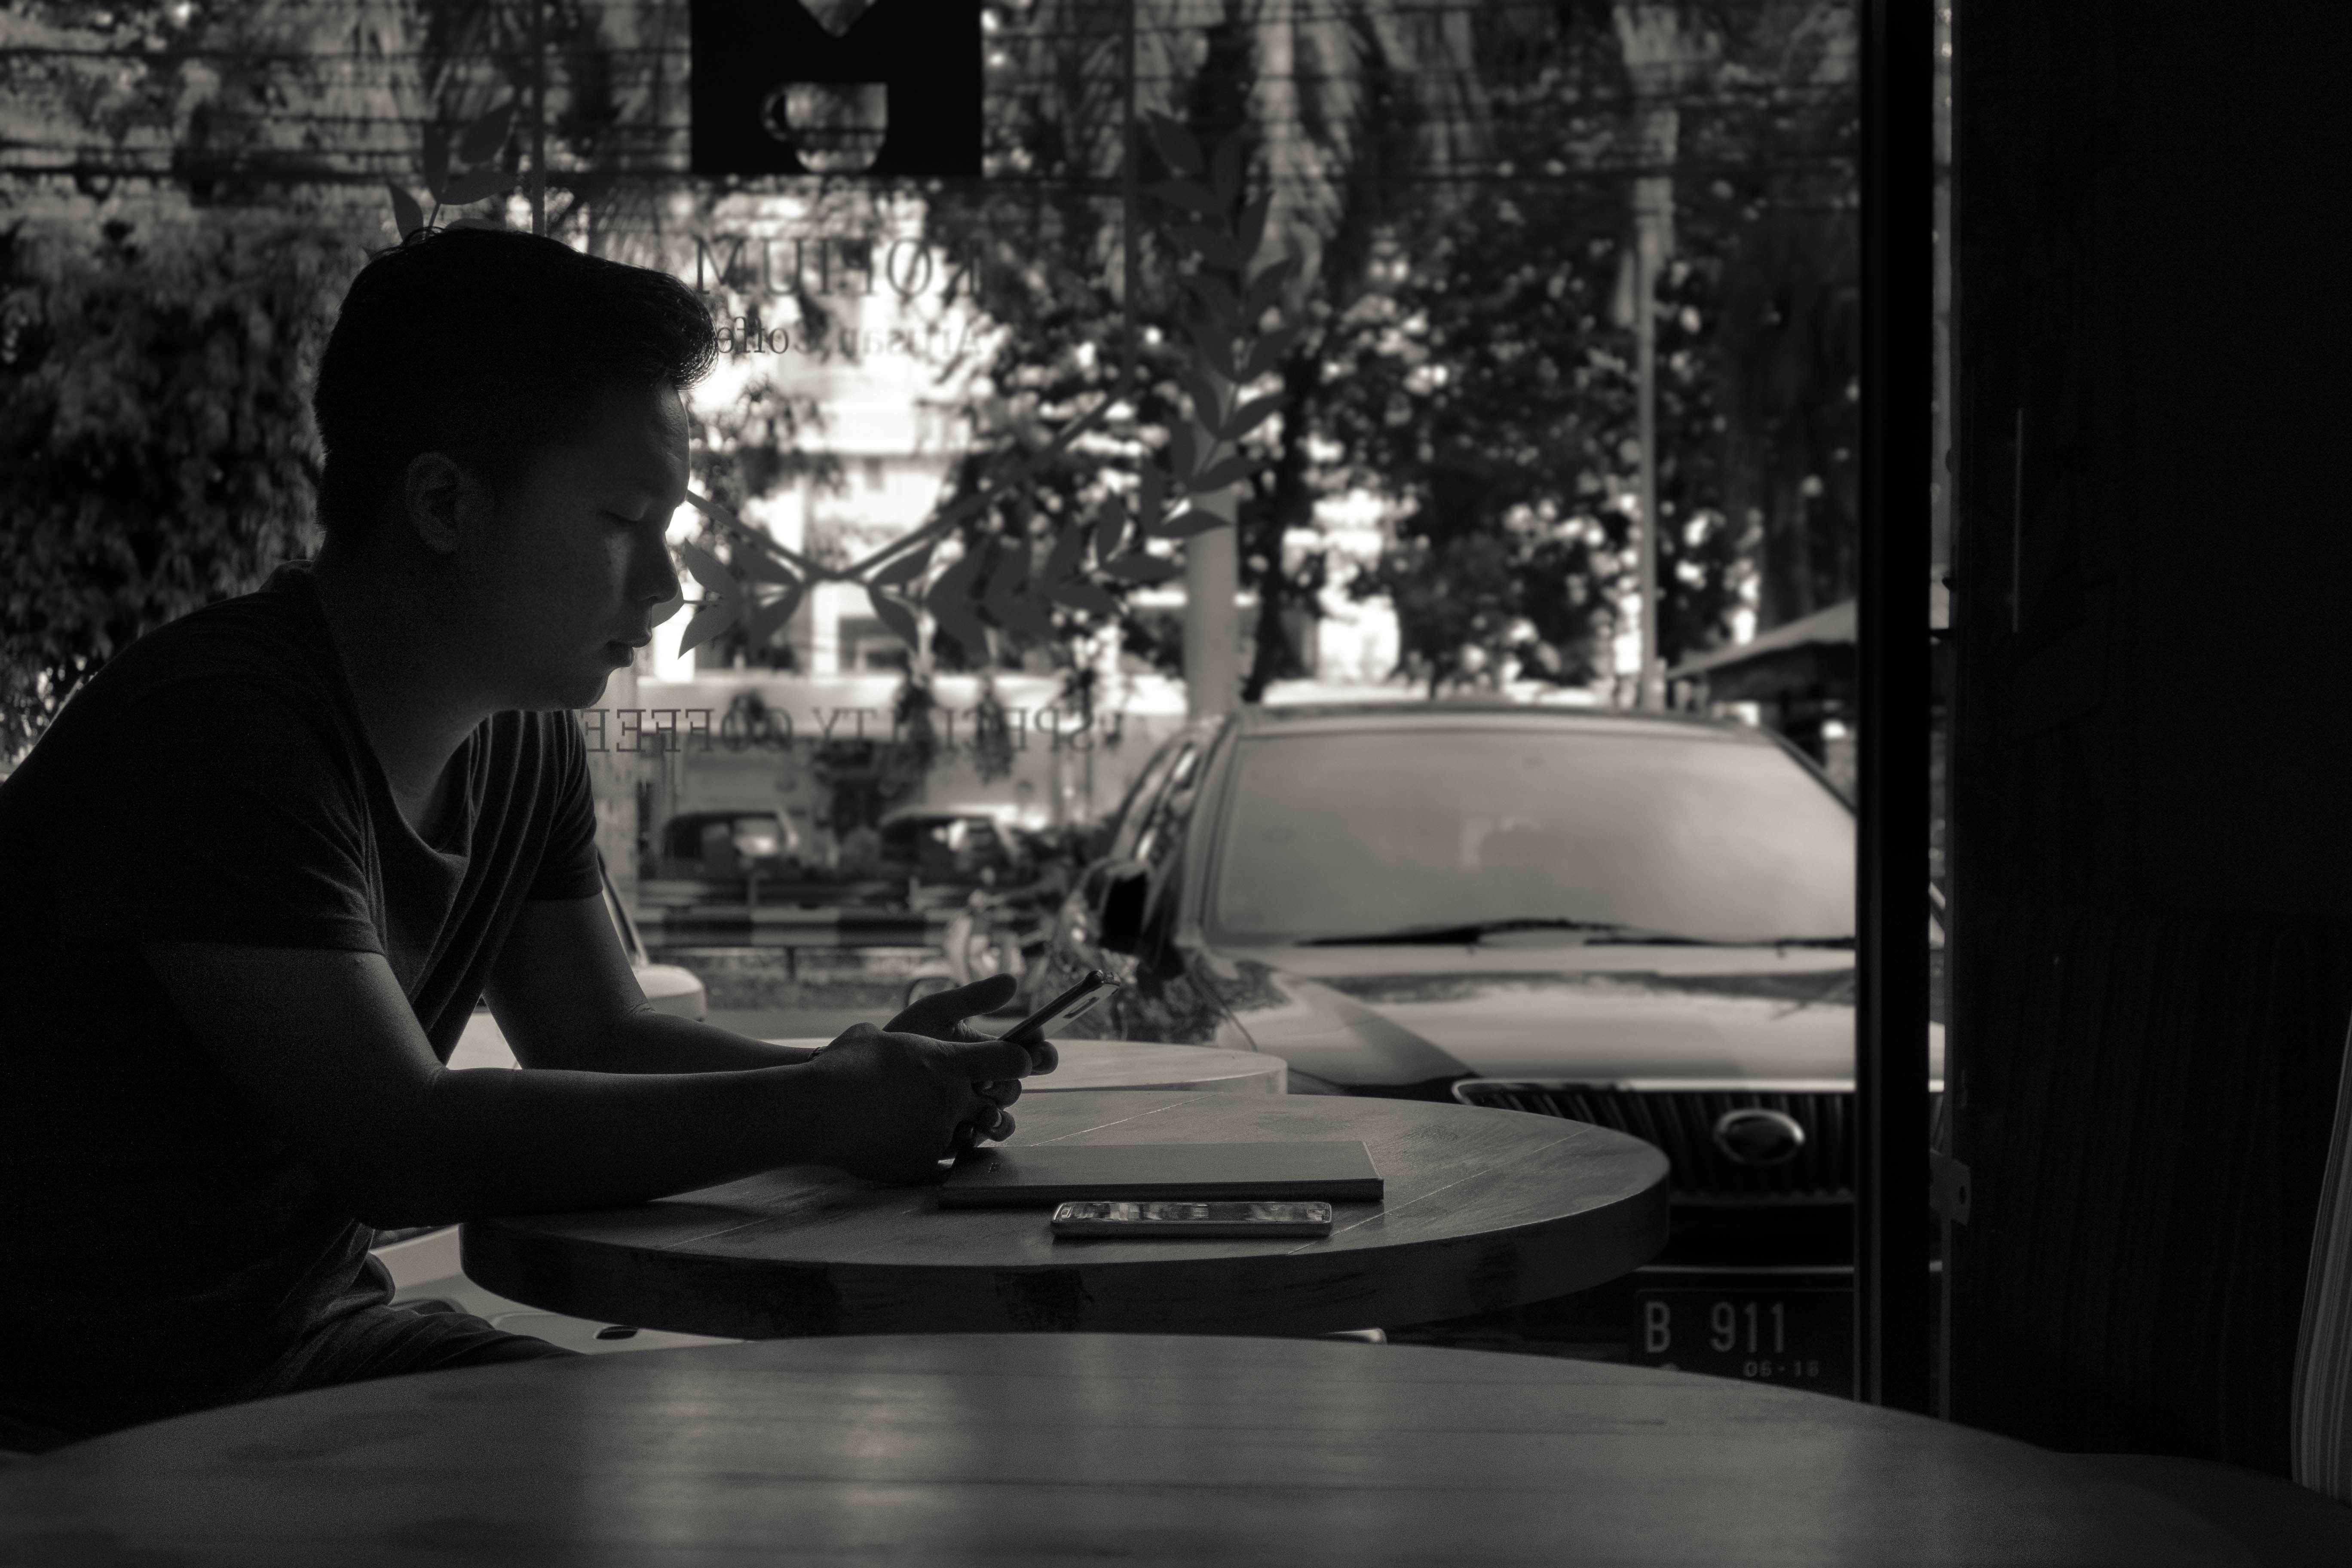
black and white, white, photography, darkness, black, monochrome, photograph, image, monochrome photography, film noir